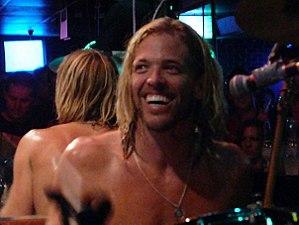
Oliver Taylor Hawkins, est un batteur, membre des Foo Fighters depuis 1997, il a auparavant participé aux tournées d'Alanis Morissette et jouait dans un groupe nommé Sylvia.
Foo Fighters est un groupe de rock américain, formé à Seattle, Washington. Il est formé en 1994 durant la dissolution de Nirvana, à la suite de la mort de son leader Kurt Cobain. Dave Grohl, le batteur du groupe, se lance alors dans son projet, un album intitulé Foo Fighters sur lequel il enregistre tous les instruments à l'exception de quelques titres enregistrés avec l'aide de Krist Novoselic, ancien bassiste de Nirvana, et Pat Smear, ancien guitariste live de ce même groupe et membre des Germs.